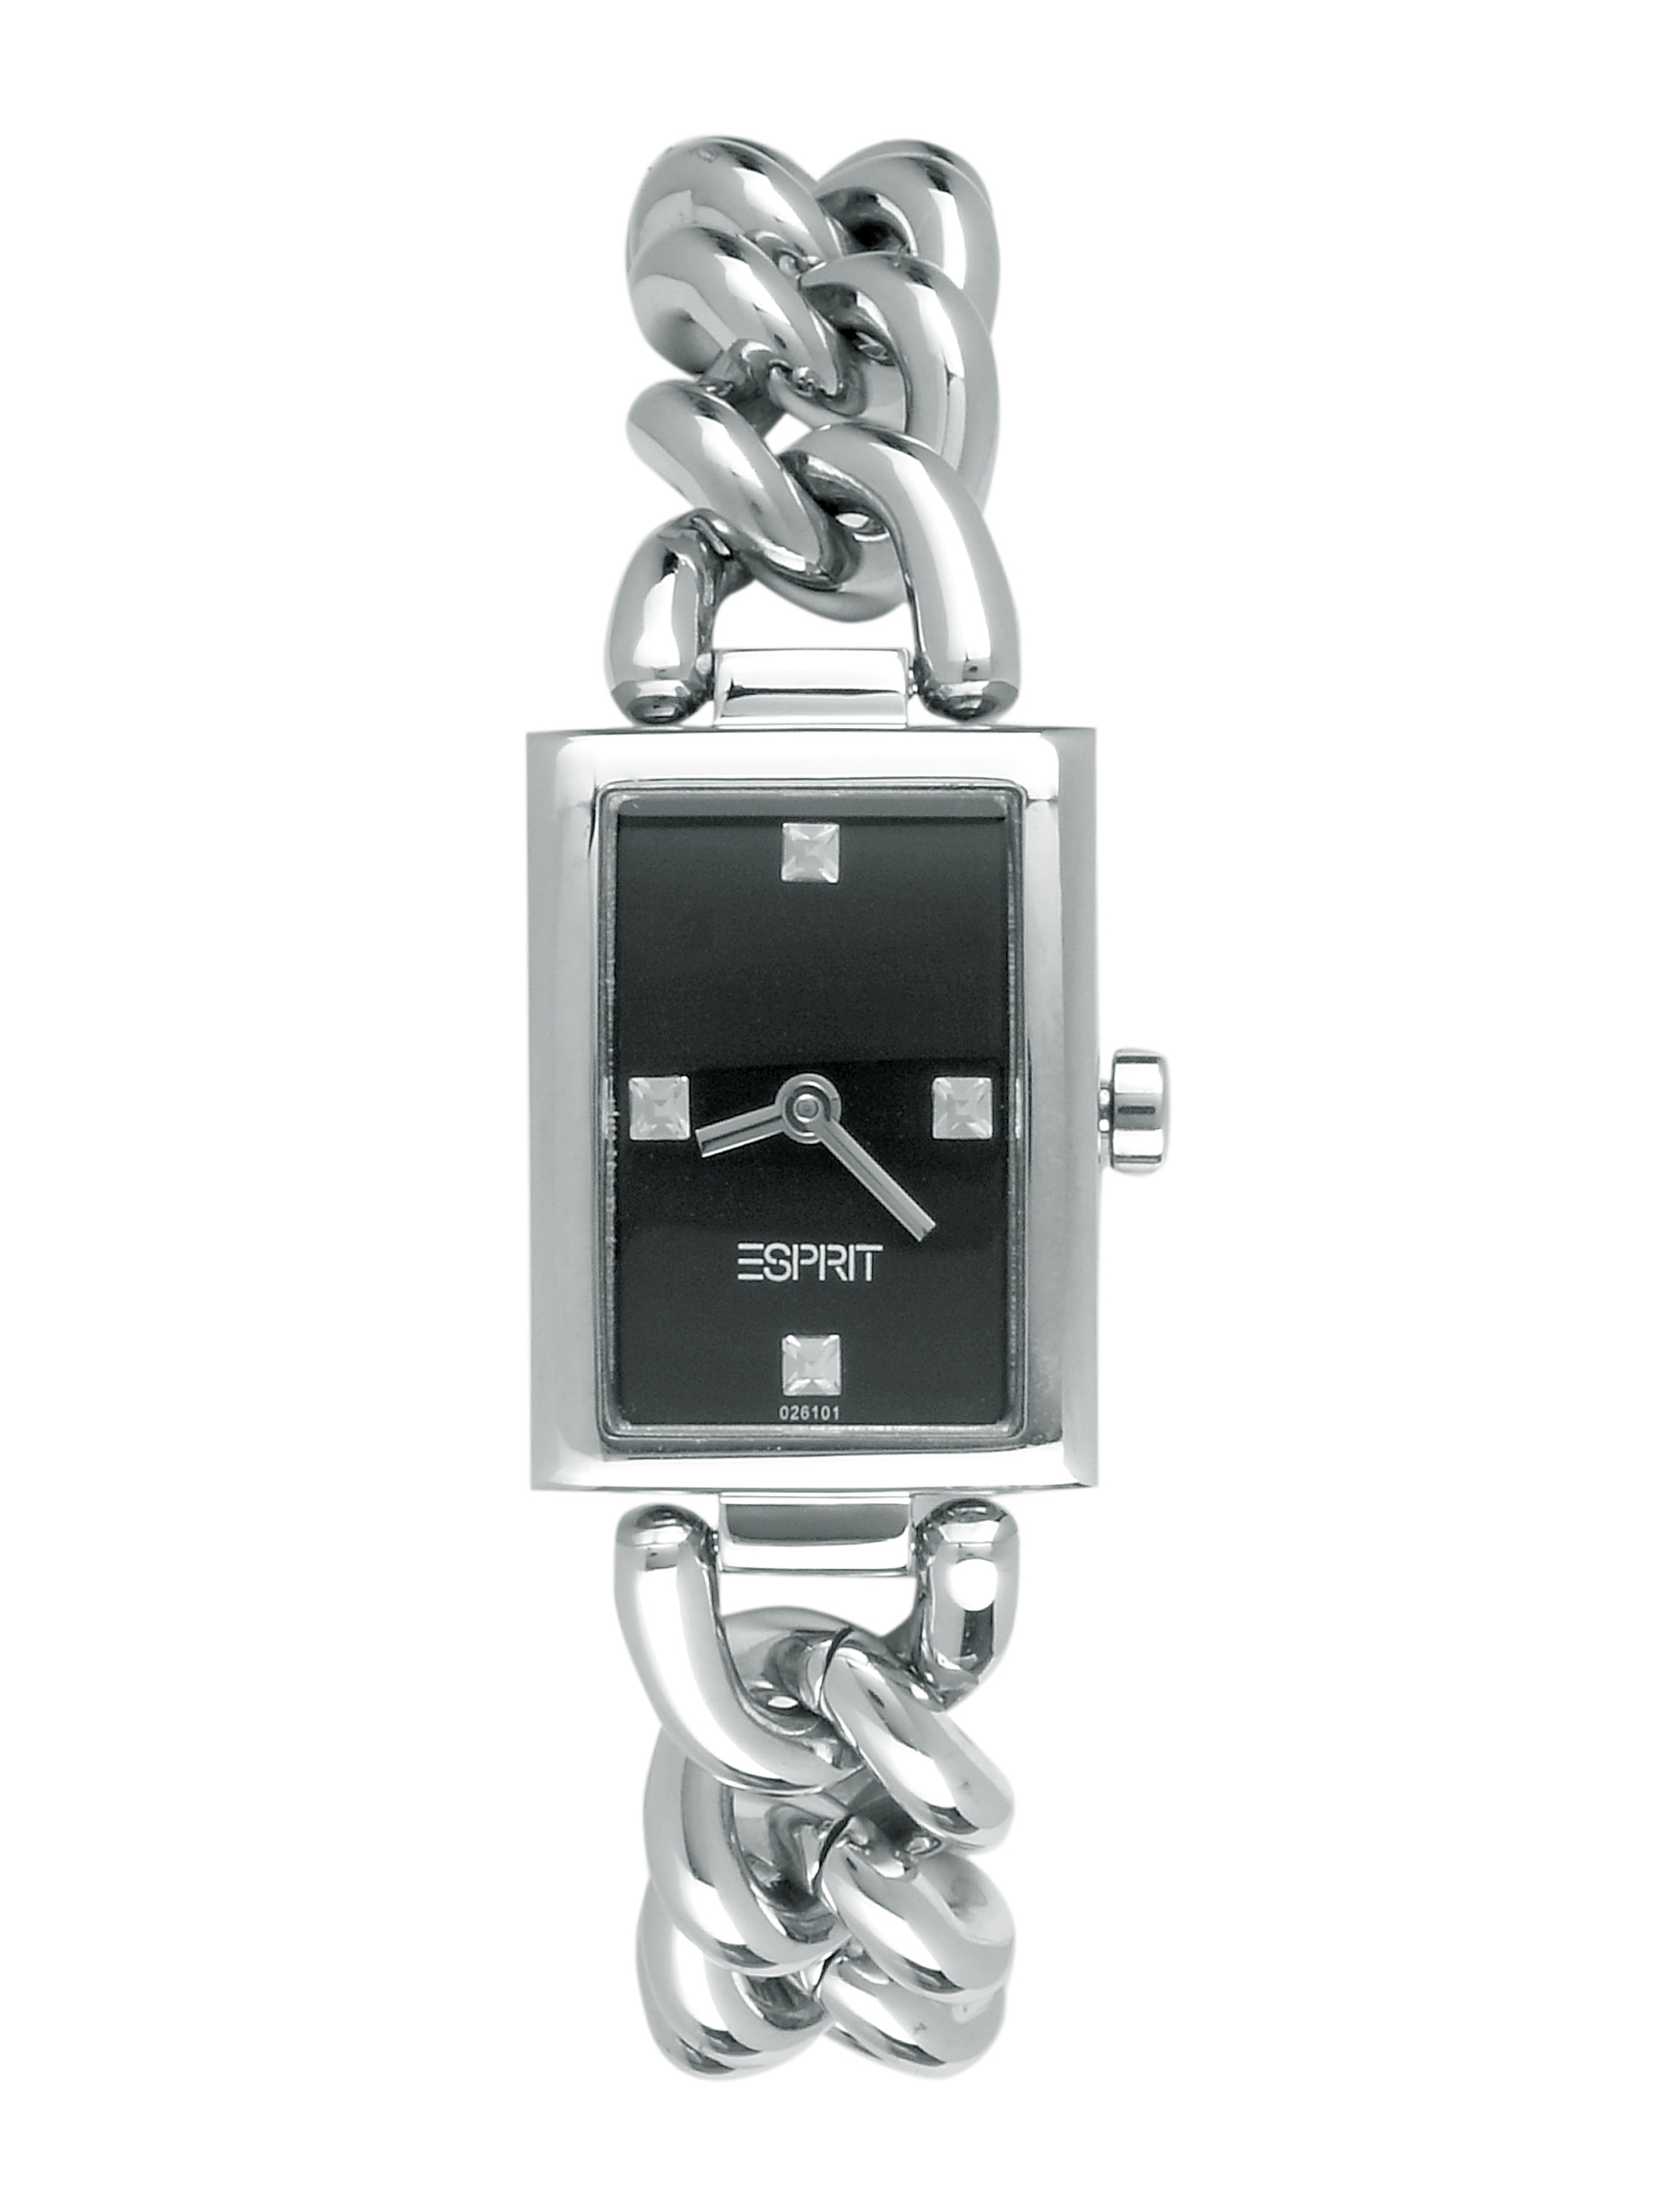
Esprit Women Rough Silver Black Steel Watch
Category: Accessories / Watches / Watches
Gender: Women
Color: Steel
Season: Winter 2016
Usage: Casual